List of Peaky Blinders characters

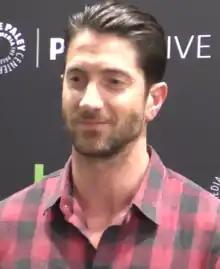
Iddo Goldberg

Freddie Thorne (played by Iddo Goldberg) was a known communist who lived in Birmingham and was formerly a close friend of Thomas Shelby. He was briefly married to Ada Thorne before his death, and the two have one son together, Karl Thorne – named after Karl Marx.